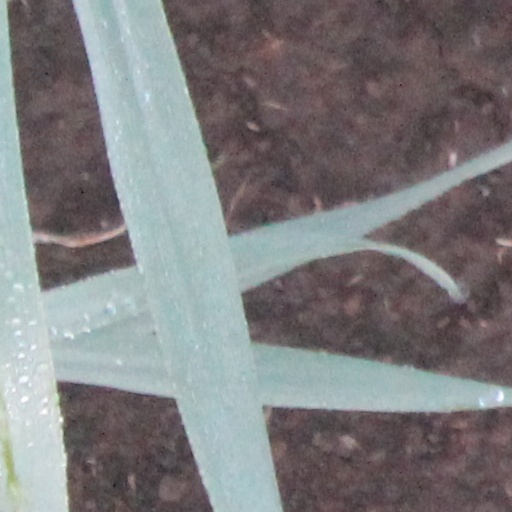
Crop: wheat